Jacques Ignace Hittorff

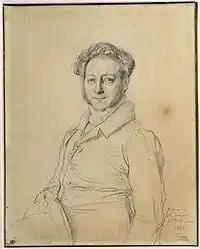
Jacques Hittorff; portrait by Ingres.

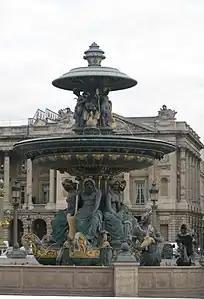
"Fontaines de la Concorde" (1836) in the Place de la Concorde

Jacques Ignace Hittorff or, in German, Jakob Ignaz Hittorff (Cologne, 20 August 1792 – 25 March 1867) was a German-born French architect who combined advanced structural use of new materials, notably cast iron, with conservative Beaux-Arts classicism in a career that spanned the decades from the Restoration to the Second Empire.